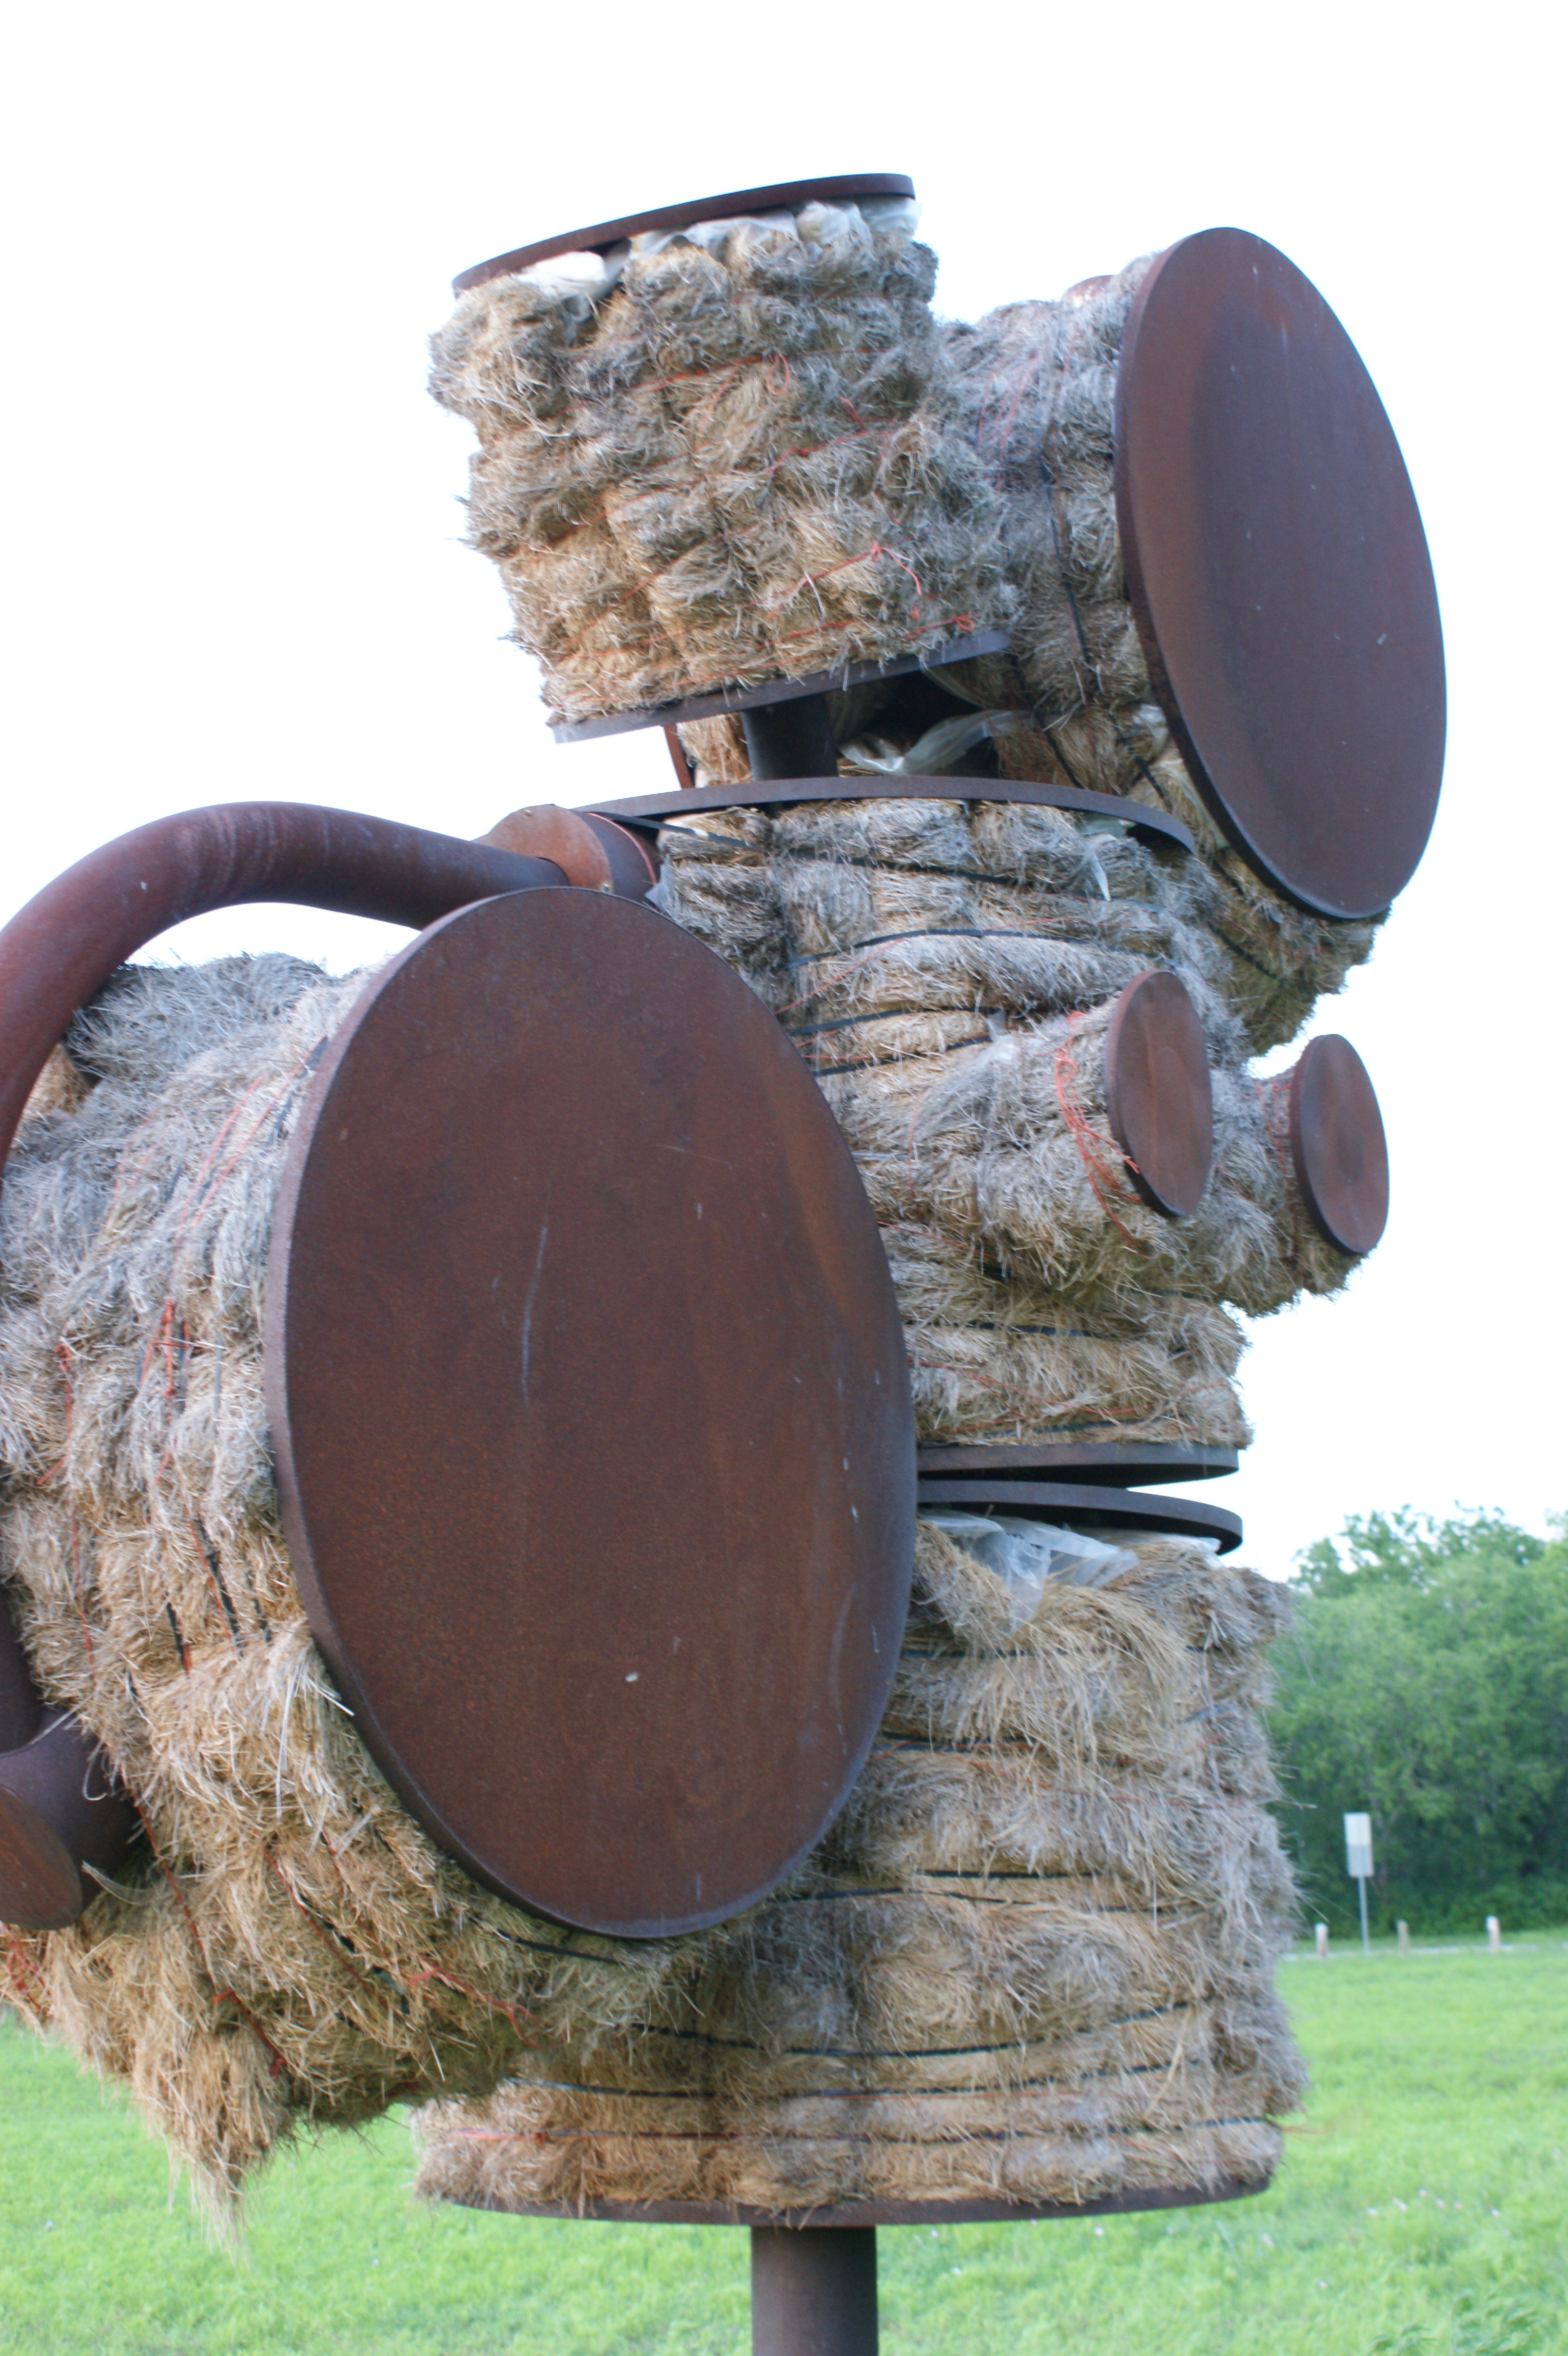
work, working, wood, hay, field, farm, old, rust, statue, metal, drum, sculpture, art, iron, man made object